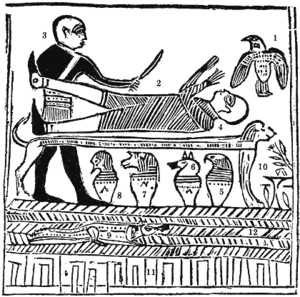
Joseph Smith fils ou Joseph Smith II, né le 23 décembre 1805 à Sharon, dans le Vermont, et mort le 27 juin 1844 à Carthage, dans l'Illinois, est une personnalité politique et religieuse, fondateur du mormonisme.
Le Livre d'Abraham est un livre canonique de l'Église de Jésus-Christ des saints des derniers jours. Ce livre est inclus dans la Perle de grand prix et contient un récit qu'aurait rédigé Abraham, le personnage de la Genèse, du temps où il était en Égypte. Le texte a été obtenu lorsque Joseph Smith a réalisé une traduction de papyrus égyptiens acquis par l'Église en 1835. Selon Smith, un rouleau de papyrus contenait les écrits d'Abraham, alors qu'un autre contenait les écrits de Joseph en Égypte, un autre personnage de la Genèse.